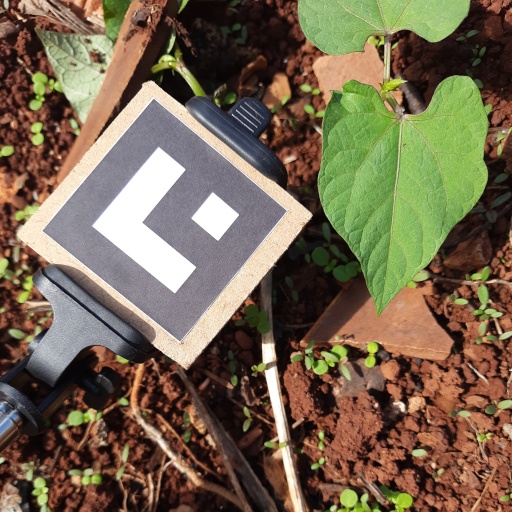
Observations: flat surface, eating holes in the edge, with soild dust, under sunlight